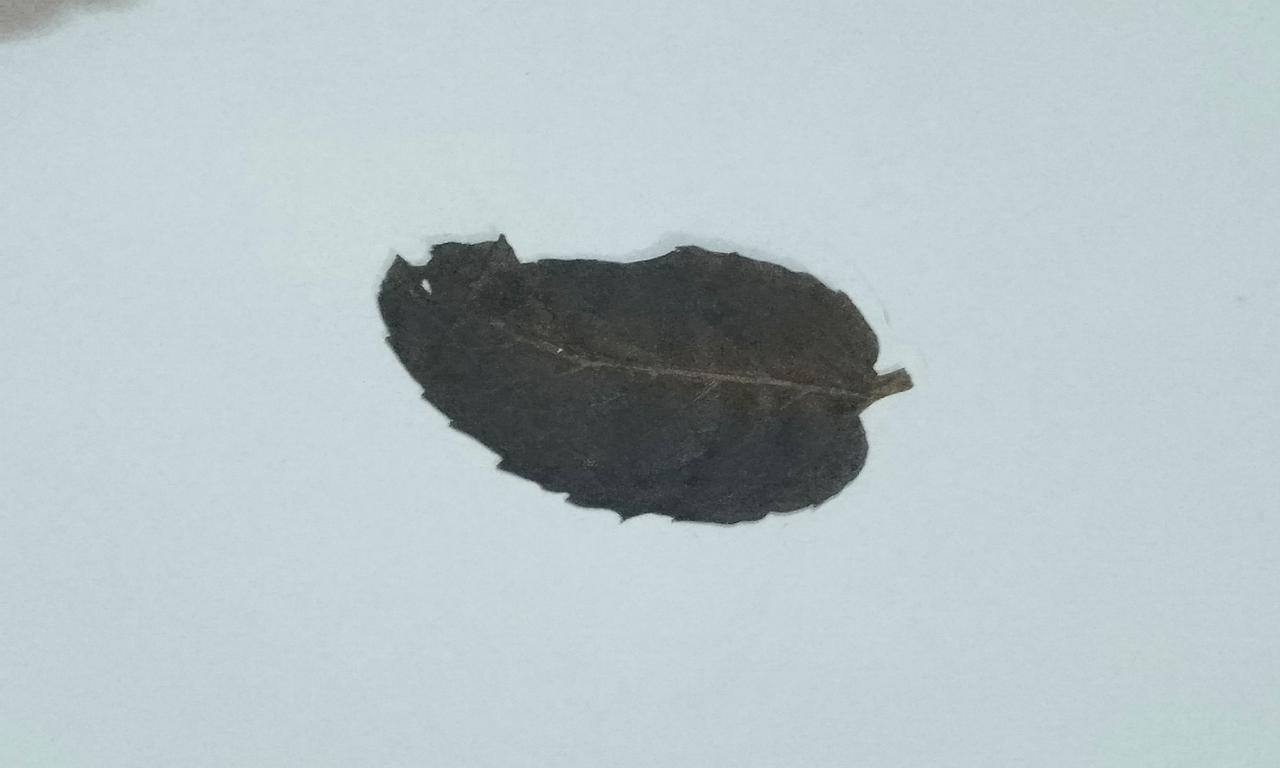
Label: Dried